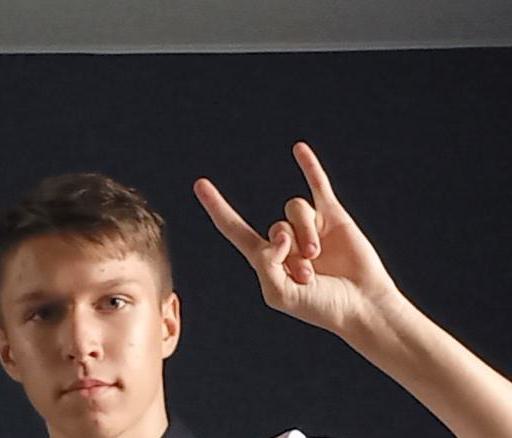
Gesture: rock